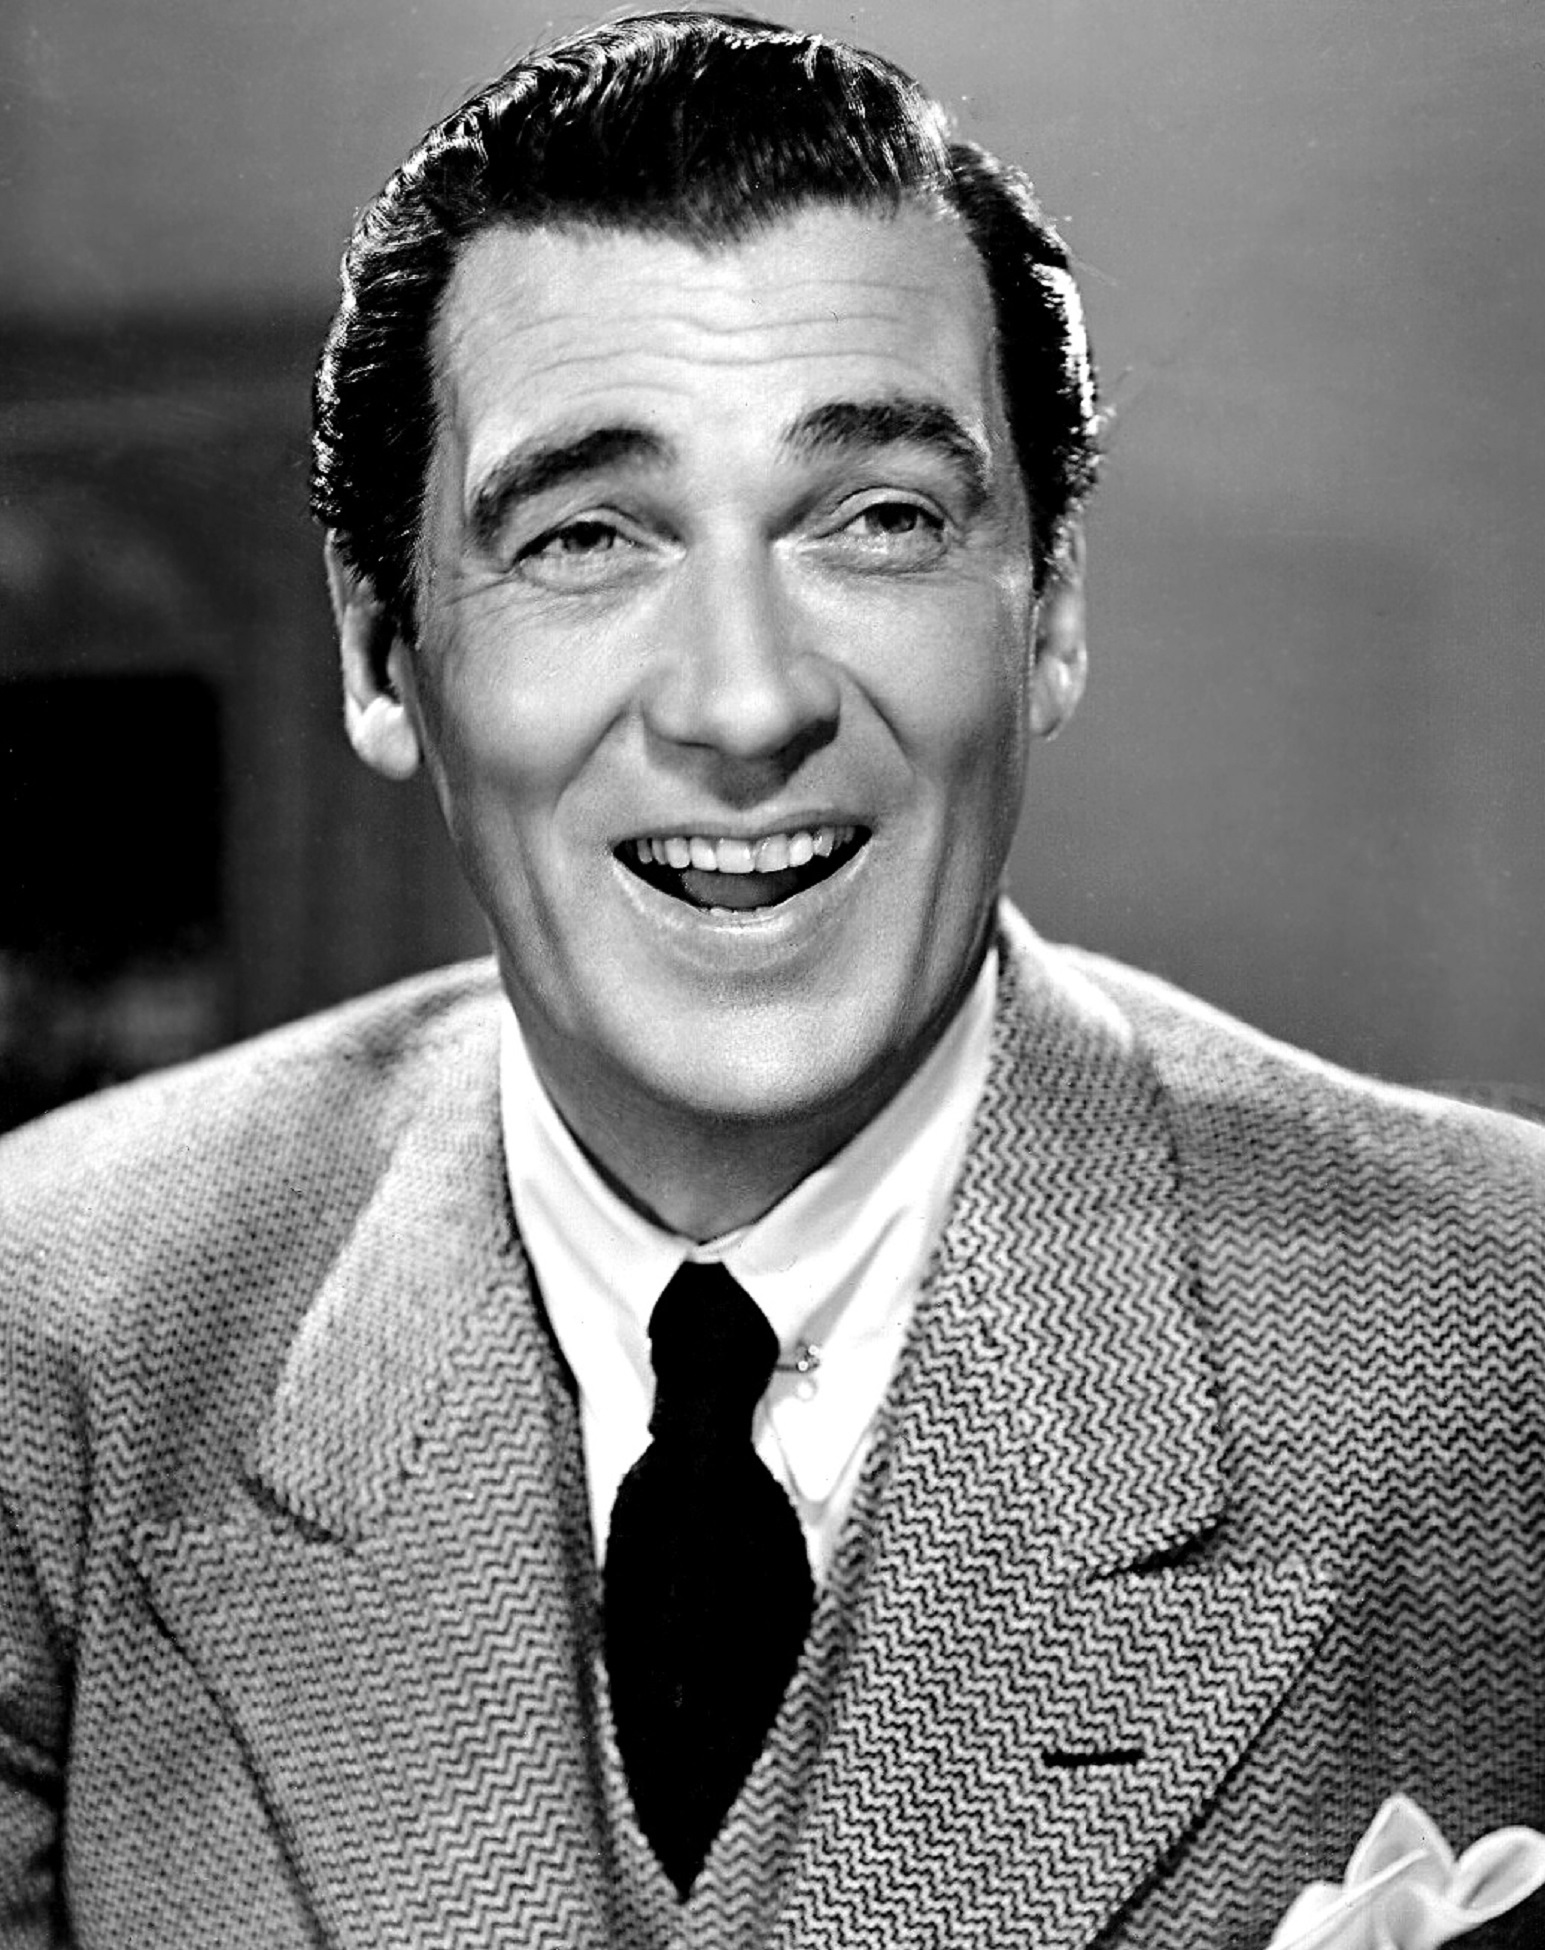
person, black and white, vintage, retro, star, film, hollywood, television, profession, monochrome, stage, gentleman, cinema, actor, broadway, movies, monochrome photography, motion pictures, walter pidgeon